Tiraz

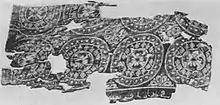
This tiraz attributed to the 7th-century Umayyad caliph Marwan I is among the earliest tiraz. It uses very small Kufic script and very dominant pattern typical of early tiraz.

As the Umayyad caliphate prospered in Spain, the influence of the tiraz spread to the neighboring European countries and into their art and symbolism. The Mantel of Roger II serves as a prime example as it holds an embroidered inscription along the rim of the bottom of the regalia. The kufic script uses flowery diction, quoting tiraz tradition, and bestows blessings upon the ruler. Since Arabic was not the primary language of the Norman king, nor Sicily, and the decoration of the mantel used traditional motifs reserved for caliphs, the regalia was a clear influence of the conquered power that was the Umayyad caliphate. Despite being implemented in a European environment, the article of clothing is thought to be made by Muslim artisans in a workshop located in Palermo, Sicily. The Islamic textile aesthetic can also be traced in Giotto's piece, "Madonna and Child", as the pattern around the Madonna's head imitates kufic script and ultimately draws upon the influence of the tiraz as a symbol of power.